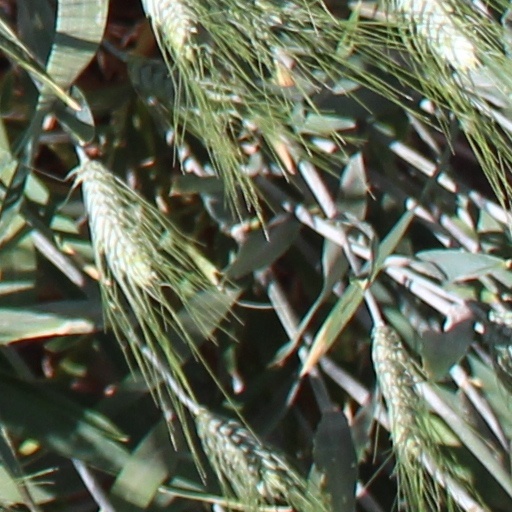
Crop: wheat